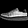
Label: Sneaker